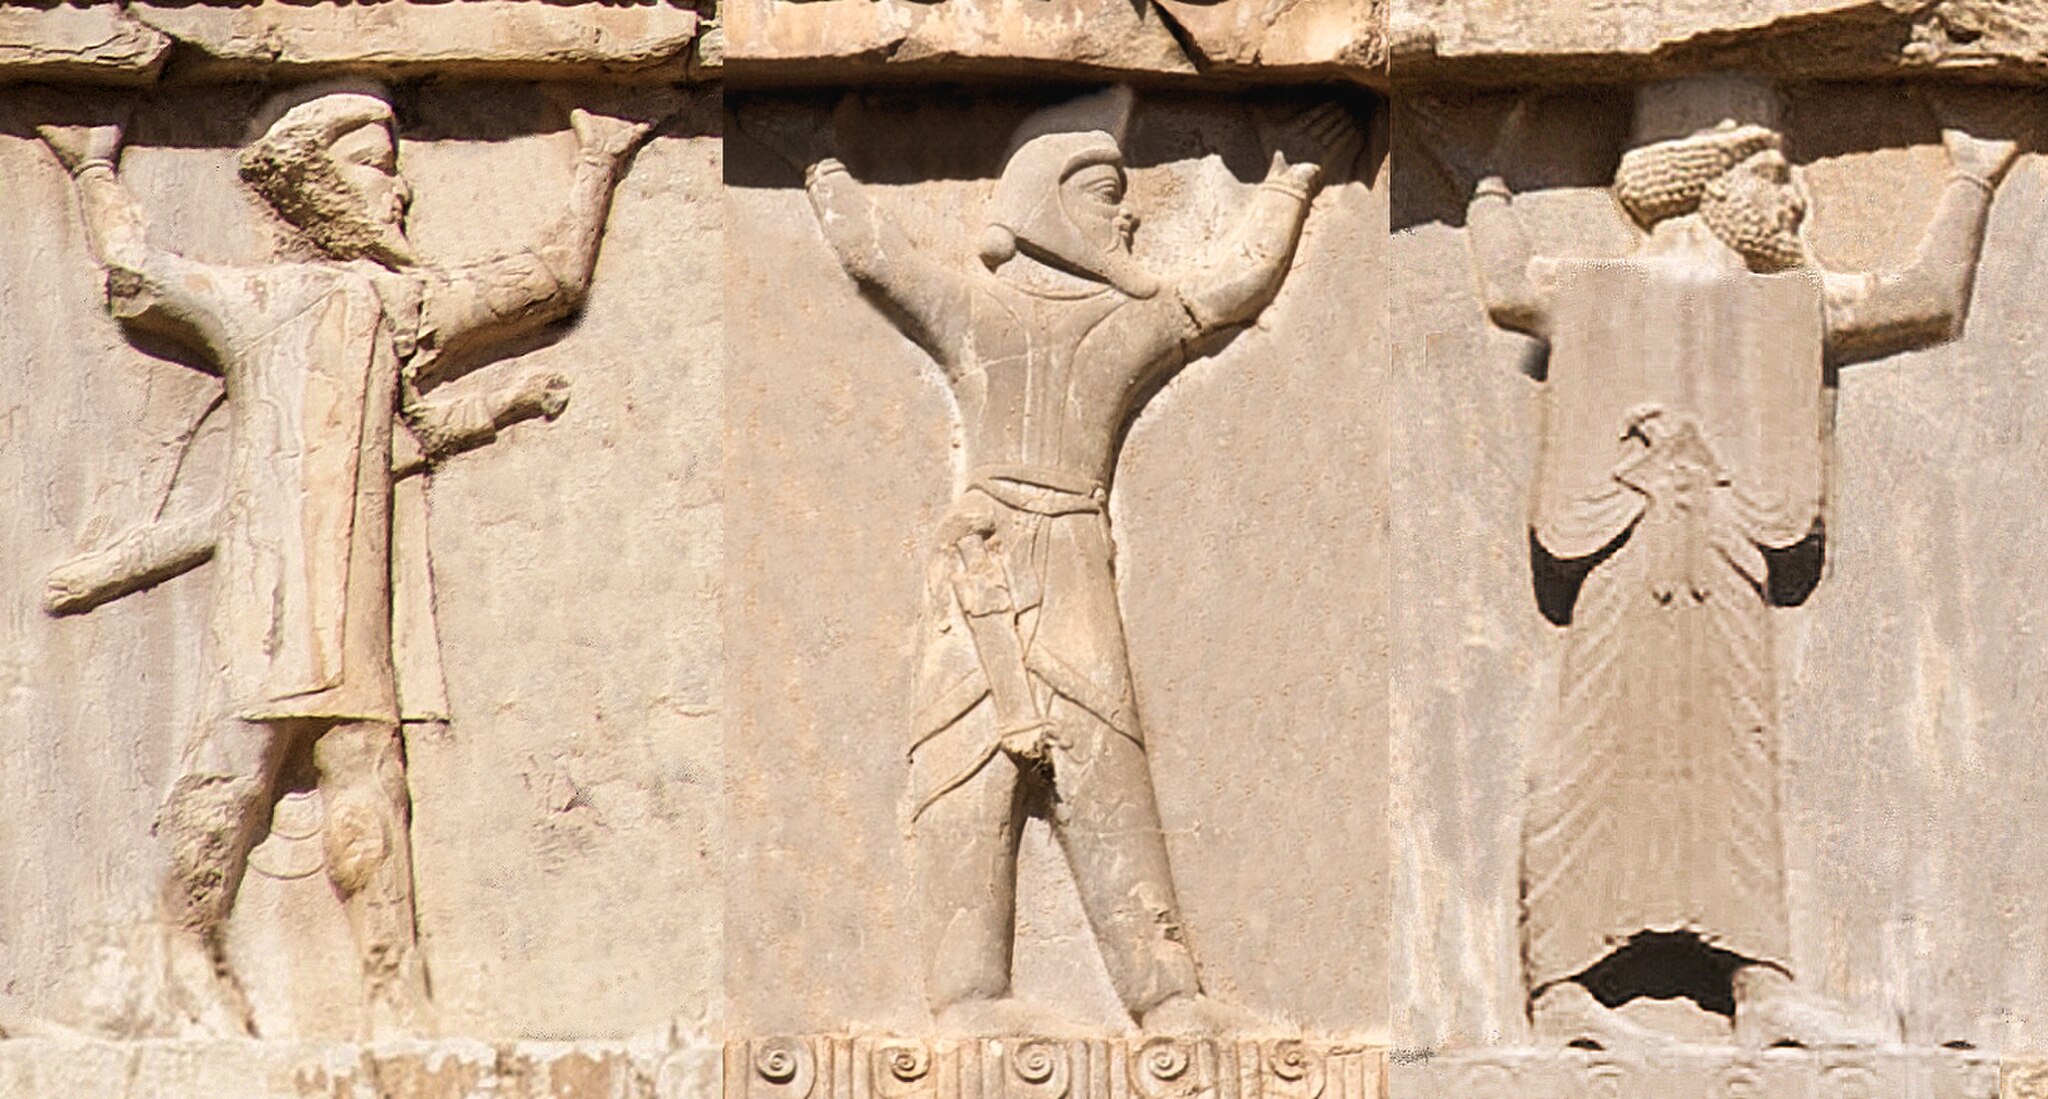
Title: Yavanas Sakas Parasikas on the Tomb of Xerxes I circa 480 BCE
Description: Yavanas Sakas Parasikas on the Tomb of Xerxes I circa 480 BCE
Date: 2018-11-18
Categories: Tomb of Xerxes I, Derivative versions, Derivative works from images by User:Poco a poco